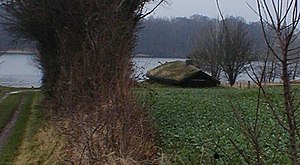
Sebbe Als / Ejerskab
Sebbe's Naust.
Sebbe Als er en replica af et vikingeskib, Skuldelev vrag nr. 5. Hun er Danmarks ældste 'femmer'.